2008–09 Hull City A.F.C. season

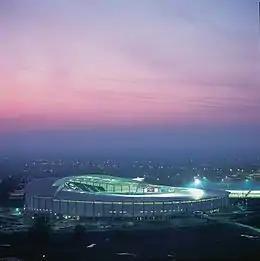
KC Stadium where Hull play their Premier League home games

Hull's Premier League opener was at home to Fulham. Hull started rather poorly and went behind after eight minutes from a Seol Ki-Hyeon header. Hull's comeback came when Geovanni scored from a shot from outside the box, the goal was Hull's first Premier League goal and Geovanni's first as a Hull player. In the second half Hull scored the winner from substitute Caleb Folan's shot when he slotted the ball into the net from Craig Fagan's low cross. Hull won the game putting them joint top of the league, joint second on goal difference and 3rd on alphabetical order. Hull's second game was against Blackburn Rovers away. The home team scored first when Jason Roberts scored in the 39th minute. Hull came back to get a draw; before halftime Australian Richard Garcia scored with a header from a Craig Fagan cross.